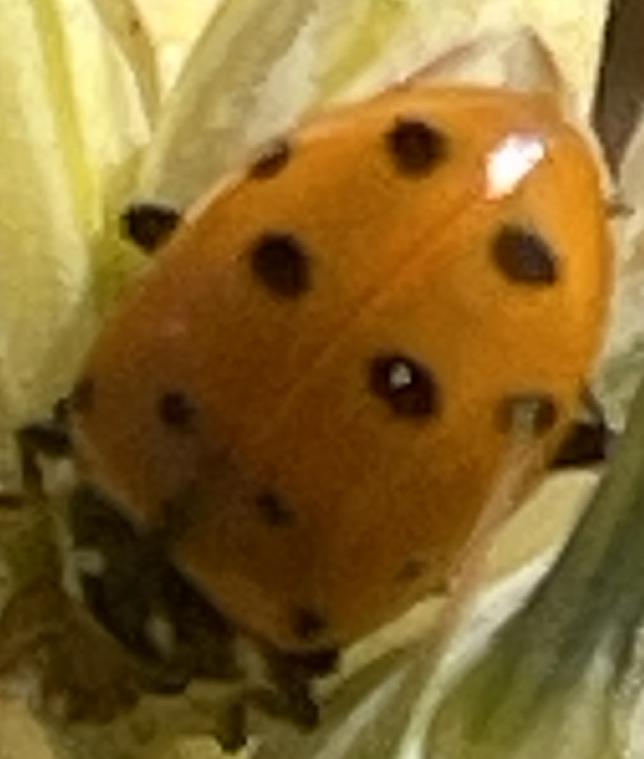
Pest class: predators